Jonathan Rodríguez (basketball)

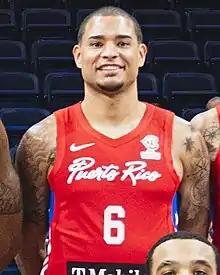
Rodríguez with the Puerto Rican national team in 2022

Jonathan John Rodríguez (born November 3, 1987) is a Puerto Rican basketball player for Capitanes de Arecibo of the Baloncesto Superior Nacional (BSN) in Puerto Rico. He played college basketball for Campbell University in the ASUN Conference of the National Collegiate Athletic Association.